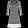
Label: Dress